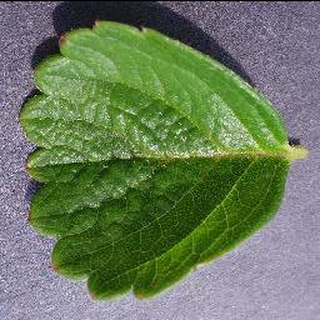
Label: healthy_strawberry